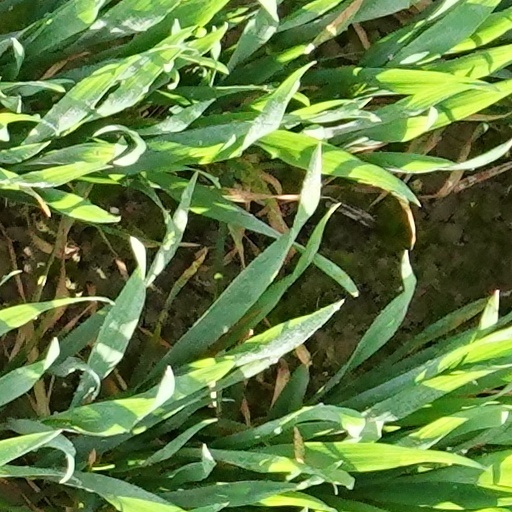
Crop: wheat